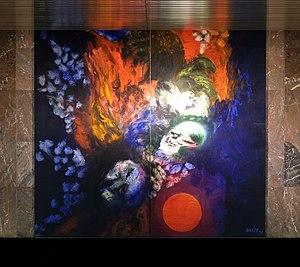
Herrmann-Debroux est une station du métro de Bruxelles et le terminus de la ligne 5.
Jan Cox, est un peintre belge.